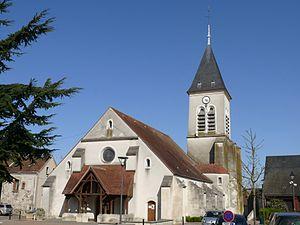
L'église Saint-Sulpice de Saint-Soupplets (Seine-et-Marne, Île-de-France, France).
Saint-Soupplets est une commune française située dans le département de Seine-et-Marne en région Île-de-France.